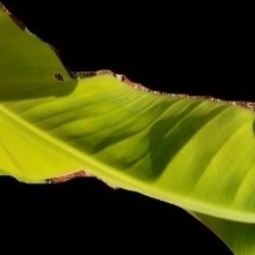
Label: Sulphur